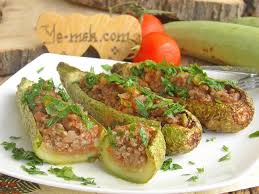
Yemek: karniyarik